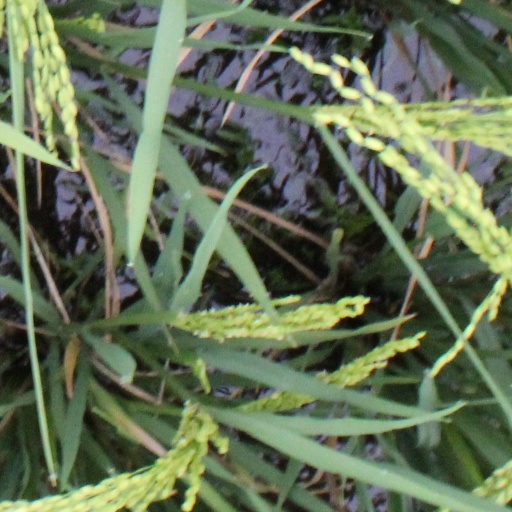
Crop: rice